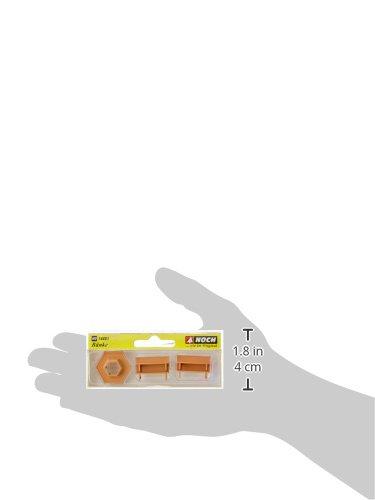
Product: Noch 14851 Benches(4) & Circle Bench H0 Scale Model Kit
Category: Toys & Games | Hobbies | Trains & Accessories | Accessories | Figures
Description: Great Condition.
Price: $6.66
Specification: ProductDimensions:0.6x3.9x1.7inches|ItemWeight:0.64ounces|ShippingWeight:2.08ounces(Viewshippingratesandpolicies)|DomesticShipping:ItemcanbeshippedwithinU.S.|InternationalShipping:ThisitemcanbeshippedtoselectcountriesoutsideoftheU.S.LearnMore|ASIN:B0054S5NOQ|Itemmodelnumber:14851|Manufacturerrecommendedage:14yearsandup